Ethnicity in Myanmar

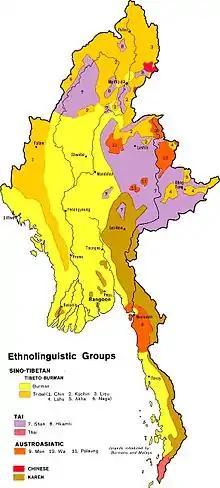
Map of ethnolinguistic groups based on the 1972 Burmese census."Note: Other ethnic groups like Rakhine, Kayah, Pa’O and Shanni might not appear on this map because the government merged sub ethnic groups into a large single ethnic group. (i.e. Kayah and Pa’O are Karen sub-groups so the government merged them into a one single ethnic identity.)"

Myanmar (Burma) is an ethnically diverse nation with 135 distinct ethnic groups officially recognised by the Burmese government, which are grouped into eight "major national ethnic races" — the Bamar, Kayin, Rakhine, Shan, Mon, Chin, Kachin, and Karenni. The Bamar (Burman) make up approximately 68% of the population, while the remainder belongs to various major and minor ethnic and linguistic groups.